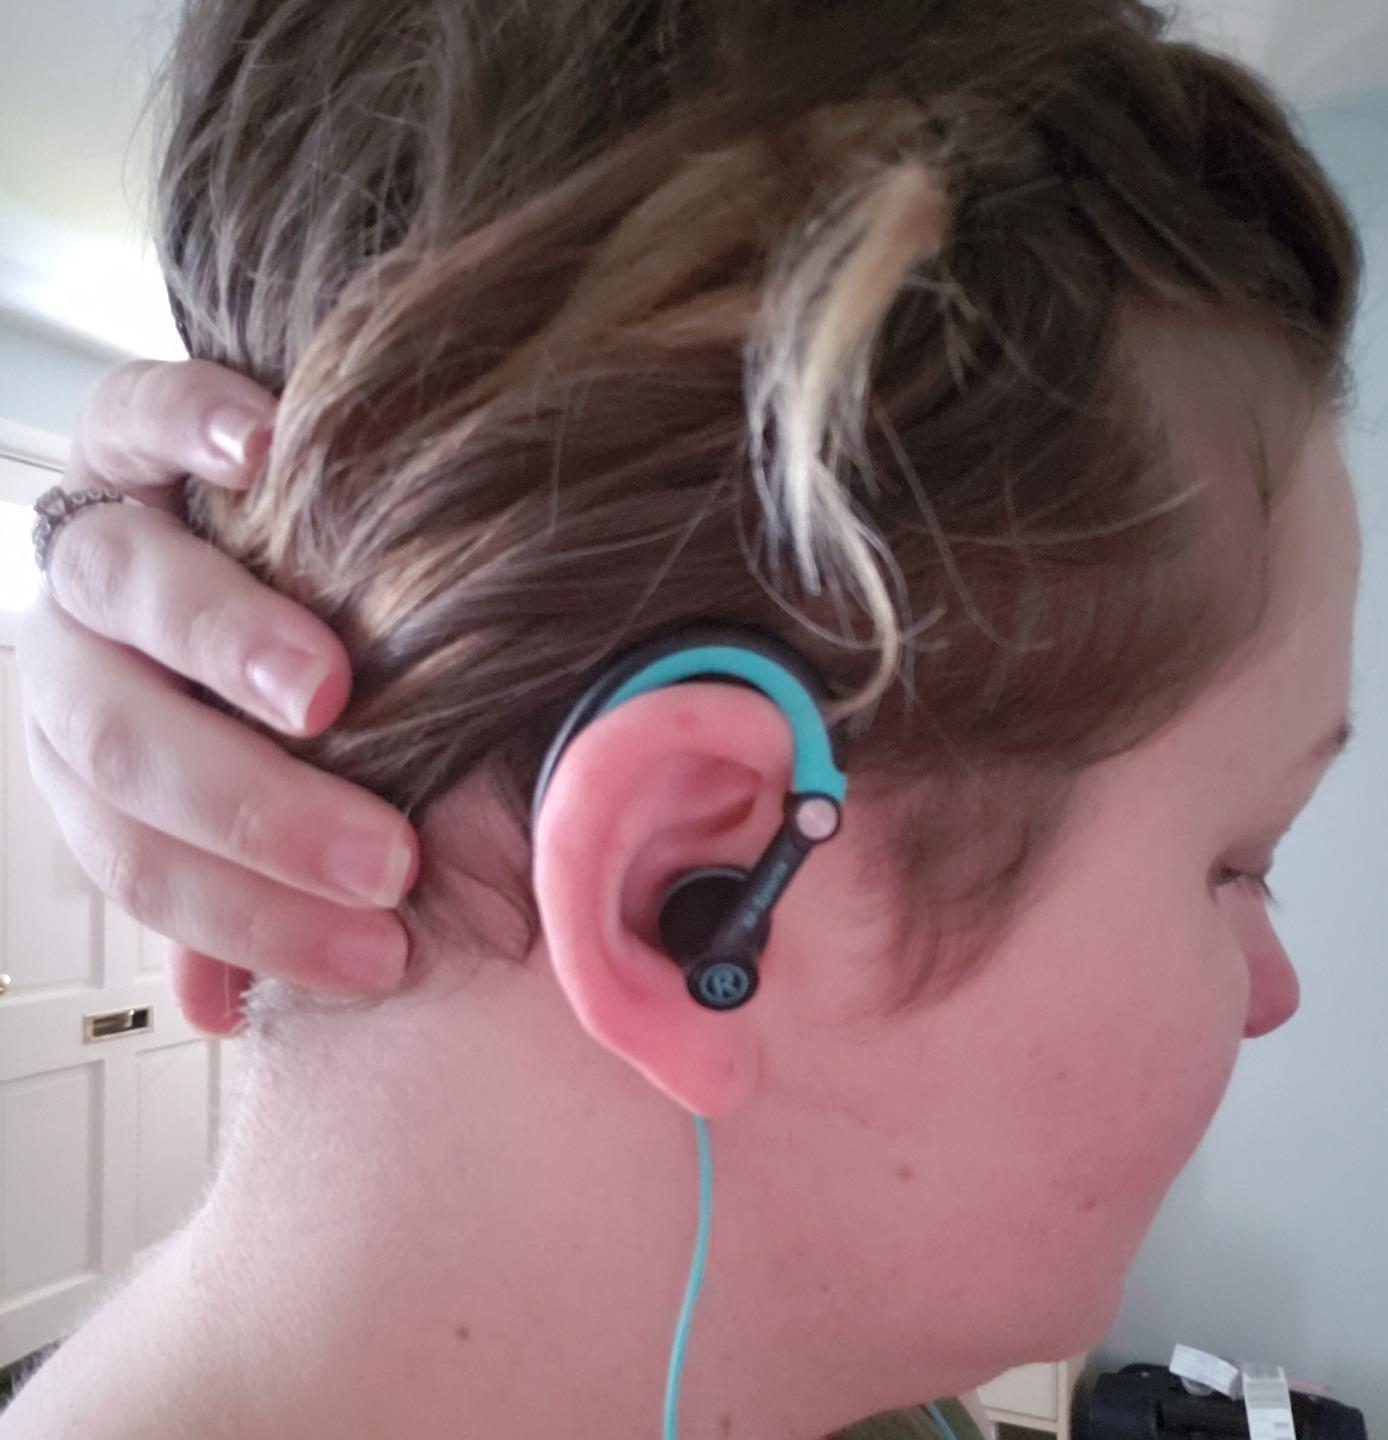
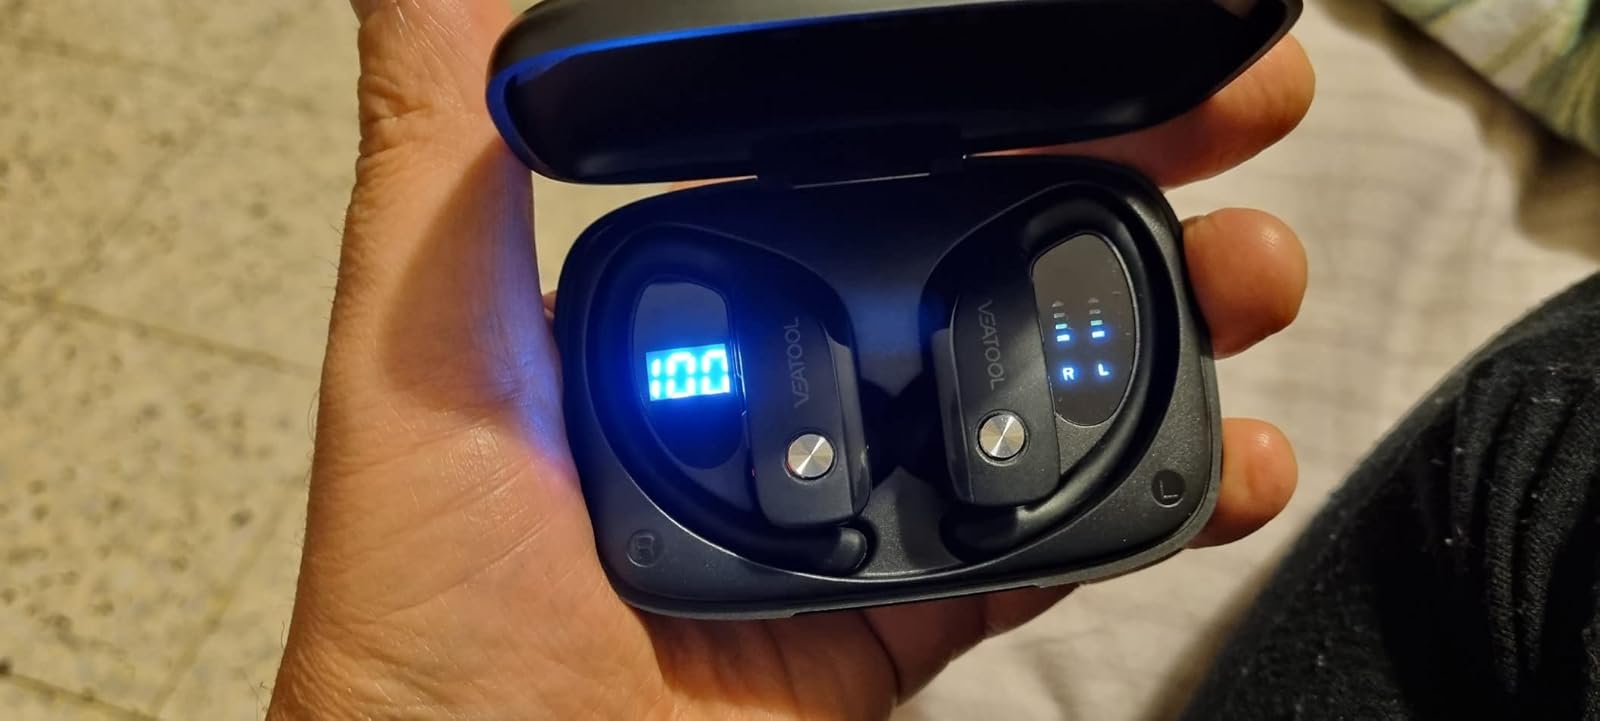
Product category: earbuds
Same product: no